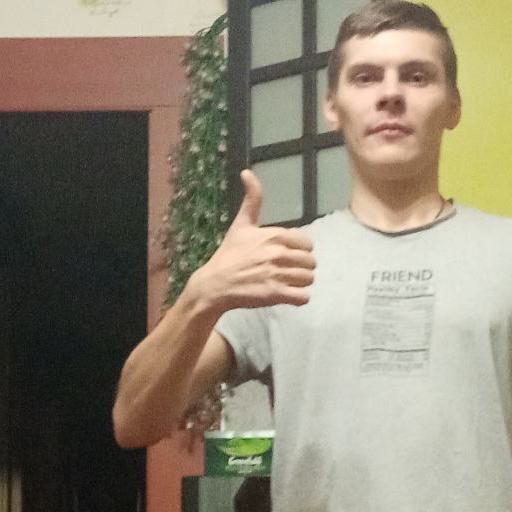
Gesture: like